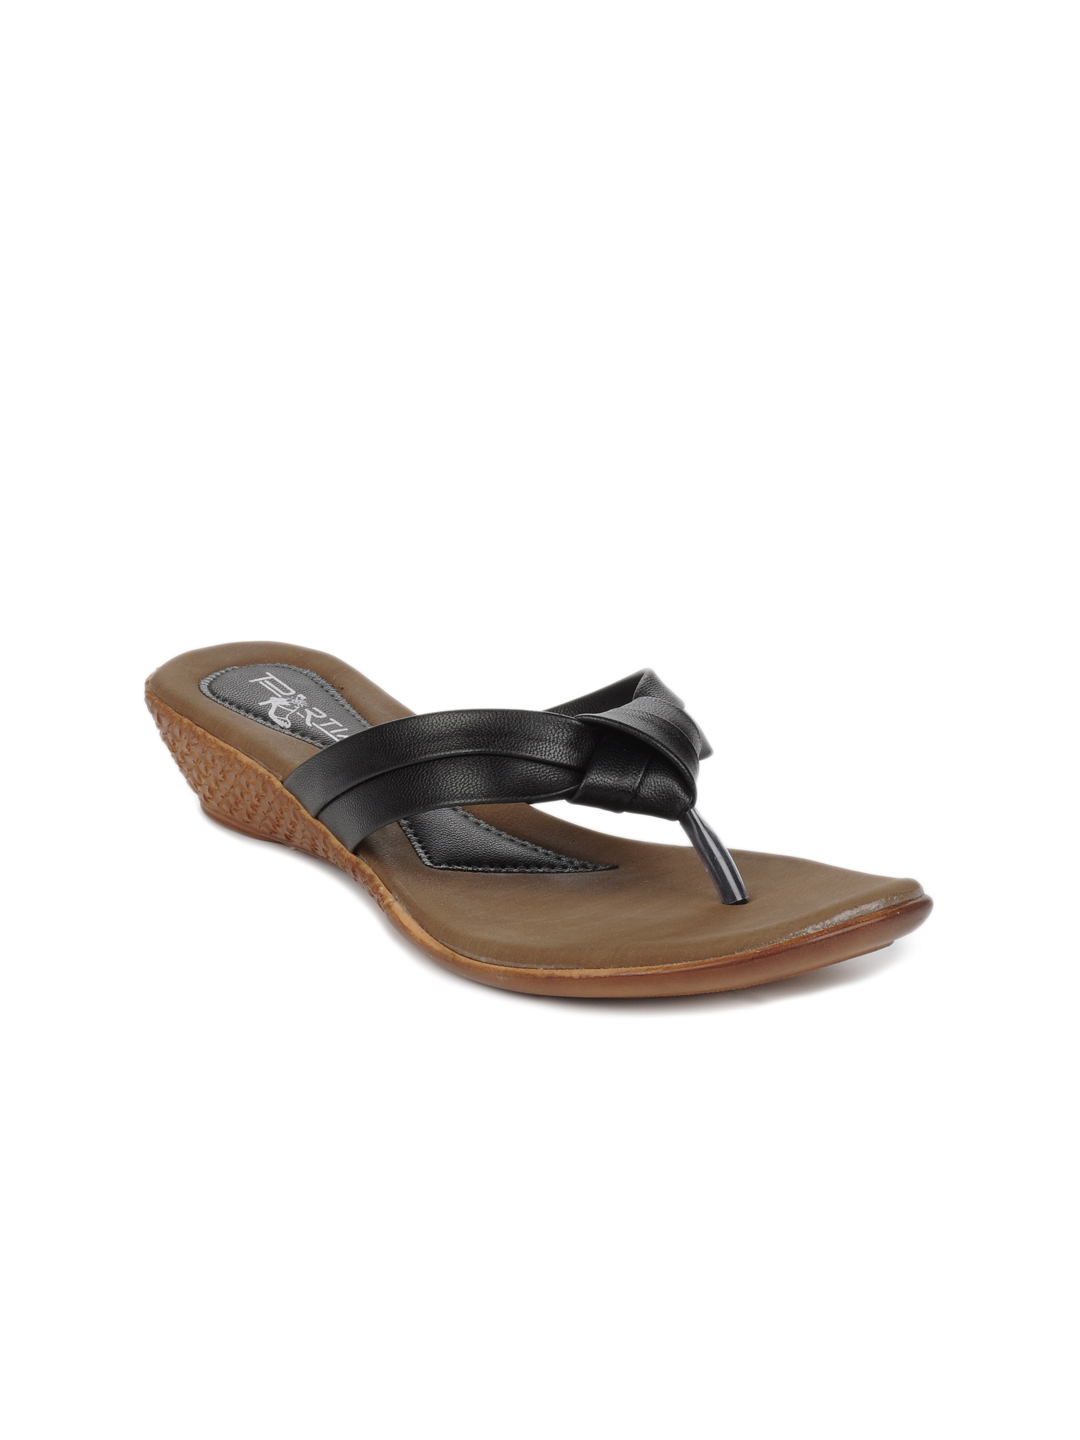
Portia Women Black Wedges
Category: Footwear / Shoes / Heels
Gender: Women
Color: Black
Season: Winter 2012
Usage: Casual